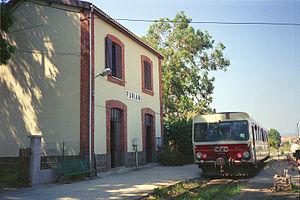
L'autorail X 2002 des chemins de fer de la Corse en gare de Furiani le 5 août 1994.
La ligne Bastia - Ajaccio est la ligne principale du réseau des Chemins de fer de Corse. C'est une ligne à voie métrique, qui traverse la Corse sur 158 kilomètres du nord-est au sud-ouest. Elle joint les préfectures des deux départements de l'île, et les deux mers qui les baignent, suivant un itinéraire voisin de bout en bout de celui de la route territoriale 20.